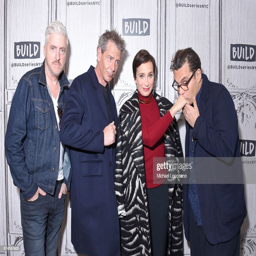
novelist , actors , and film director visit build studio to discuss the movie .